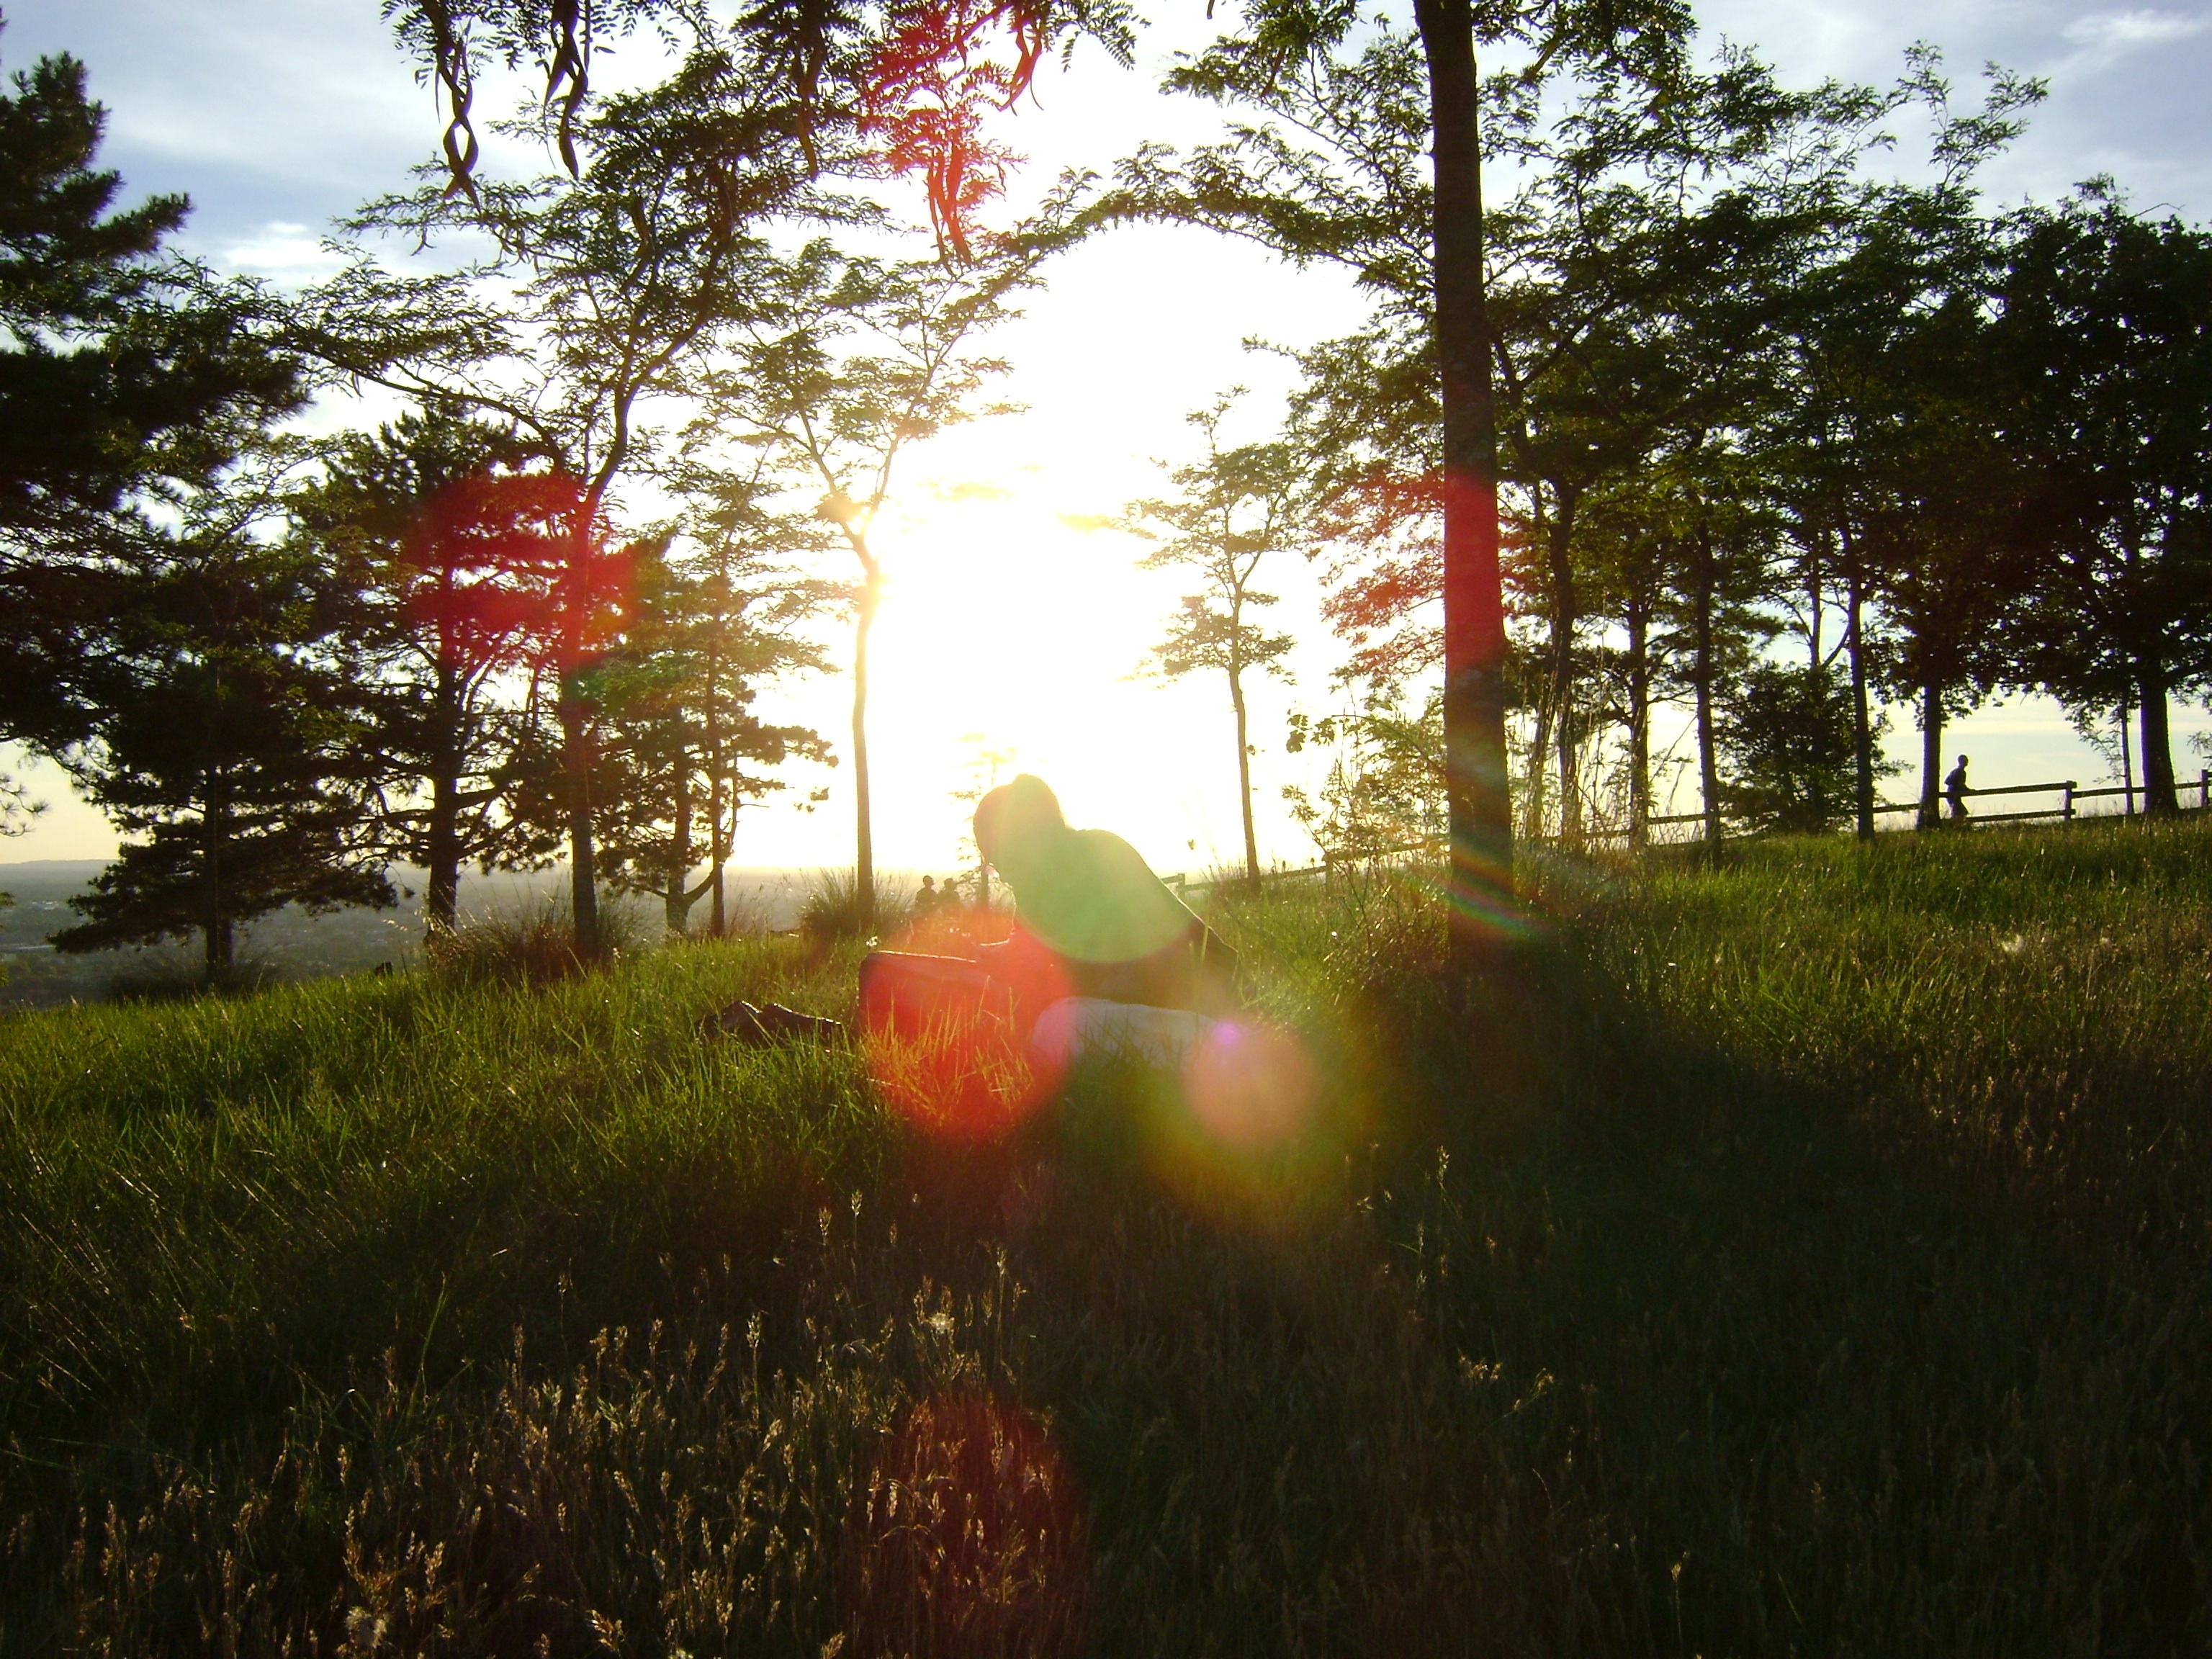
tree, nature, grass, light, plant, sunset, meadow, sunlight, morning, leaf, flower, autumn, season, rural area, atmospheric phenomenon, woody plant